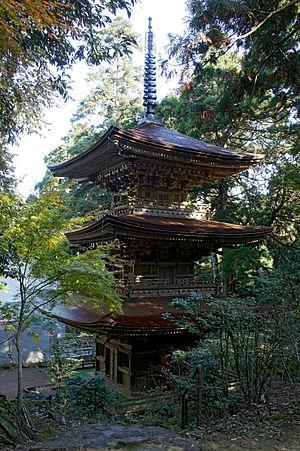
Myōtsū-ji est un temple bouddhiste Shingon situé à Obama, dans la préfecture de Fukui au Japon.